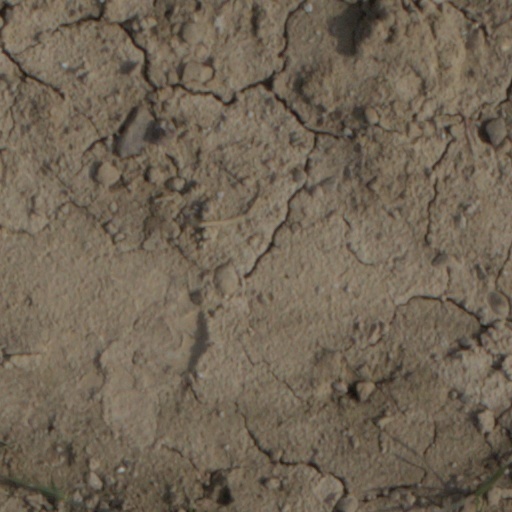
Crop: wheat